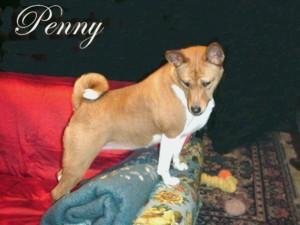
basenji